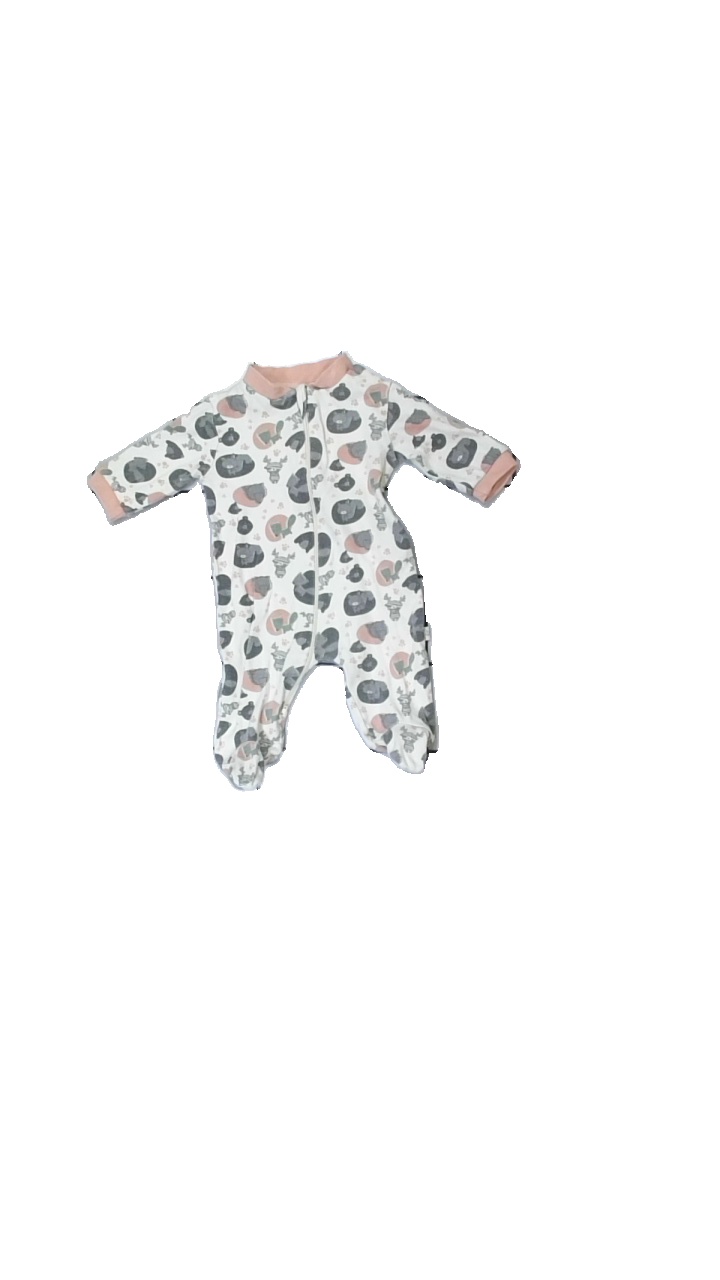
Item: Pajamas (Children)
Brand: Giraffe
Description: pyjamas med djur i olika färger, urtvättad
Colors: Pink, White, Grey, Multicolor
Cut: Regular
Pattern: Animal print
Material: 100% cotton
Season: All
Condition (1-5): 2
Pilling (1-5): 2
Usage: Export
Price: <50